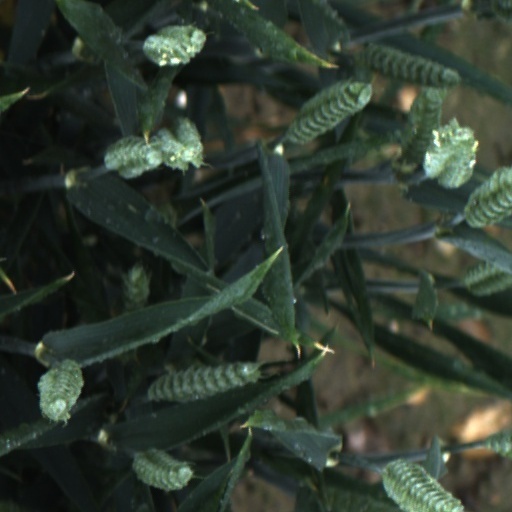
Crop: wheat